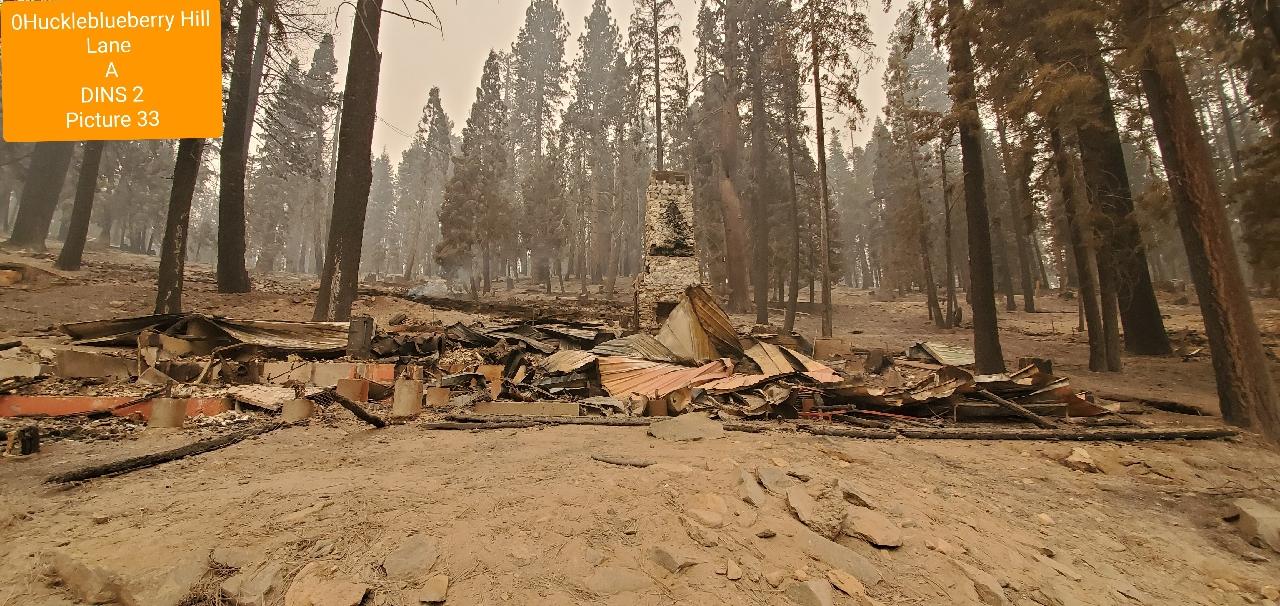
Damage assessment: destroyed